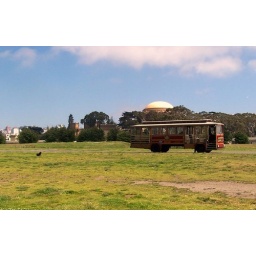
Trolly bus with Palace of Antiquities in the back ground